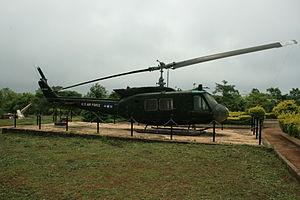
Le siège de Khe Sanh est une bataille de la guerre du Viêt Nam qui opposa l'armée américaine à l'Armée populaire vietnamienne et les troupes du Front national de libération du Sud Viêt Nam. Elle se déroula au début de 1968, durant la fameuse offensive du Tết. Elle commença le 21 janvier, et dura 77 jours. Conclue par une victoire américaine, elle n'eut cependant pas de réelle implication stratégique.